Literature

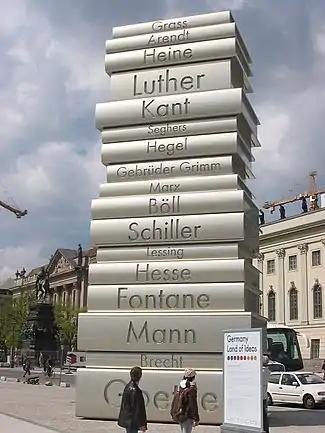
Sculpture in Berlin depicting a stack of books on which are inscribed the names of great German writers

Poetry has traditionally been distinguished from prose by its greater use of the aesthetic qualities of language, including musical devices such as assonance, alliteration, rhyme, and rhythm, and by being set in lines and verses rather than paragraphs, and more recently its use of other typographical elements. This distinction is complicated by various hybrid forms such as digital poetry, sound poetry, concrete poetry and prose poem, and more generally by the fact that prose possesses rhythm. Abram Lipsky refers to it as an "open secret" that "prose is not distinguished from poetry by lack of rhythm".